Ardeshir Darabshaw Shroff

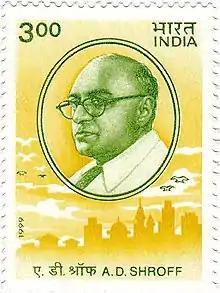
Shroff on a 1999 stamp of India

Ardeshir Darabshaw Shroff (4 June 1899 – 27 October 1965) was an industrialist, banker and economist of India. In 1944, Shroff served as a non-official (since India was not yet independent) delegate at the United Nations "Bretton Woods Conference" on post-war monetary and financial systems. In the same year, and with seven other leading industrialists, Shroff co-authored the Bombay Plan, which was a set of proposals for the development of the post-independence Indian economy.